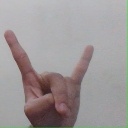
अक्षर: श